Bristol High Cross

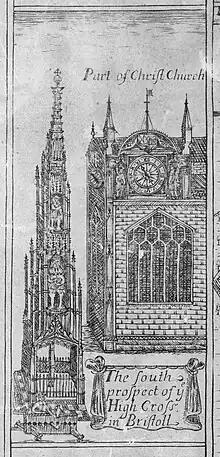
The south prospect of the cross (1673)

The cross stood in the centre of the town, at the crossroads of its four main streets. It has traditionally been said to have been built in 1373, to commemorate the granting of county status to Bristol. However, the earliest documentary reference to the cross is in a 1403 or 1404 civic ordinance, which mentions an 'opyn place bysydes the hyecrois of Bristow'. Dating the surviving cross architecturally or archaeologically is problematic, since it was renovated and rebuilt many times over the following centuries. For instance, in 1525 the mayor of Bristol ordered that 'the heddes of the crosses at the galowes [Bewell's Cross] and markett place [High Cross] shuld be made of the newe, as they nowe be'.